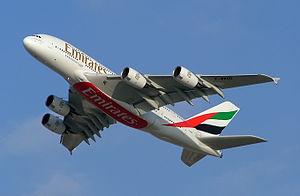
Le 30 avril est le 120ᵉ jour de l'année du calendrier grégorien, le 121ᵉ en cas d'année bissextile. Il reste 245 jours avant la fin de l'année.
Le salon aéronautique de Dubaï est un salon qui se tient à Dubaï dans les Émirats arabes unis tous les 2 ans. Organisé par Fairs & Exhibitions Ltd, il se tient depuis 1989 avec la coopération du département de l'aviation civile de l'émirat de Dubaï, de l'aéroport international de Dubaï et la collaboration des forces armées des Émirats arabes unis.